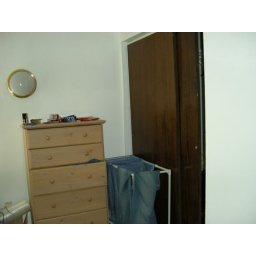
same wall as with desk, only you're not blinded by the sun coming in through the window